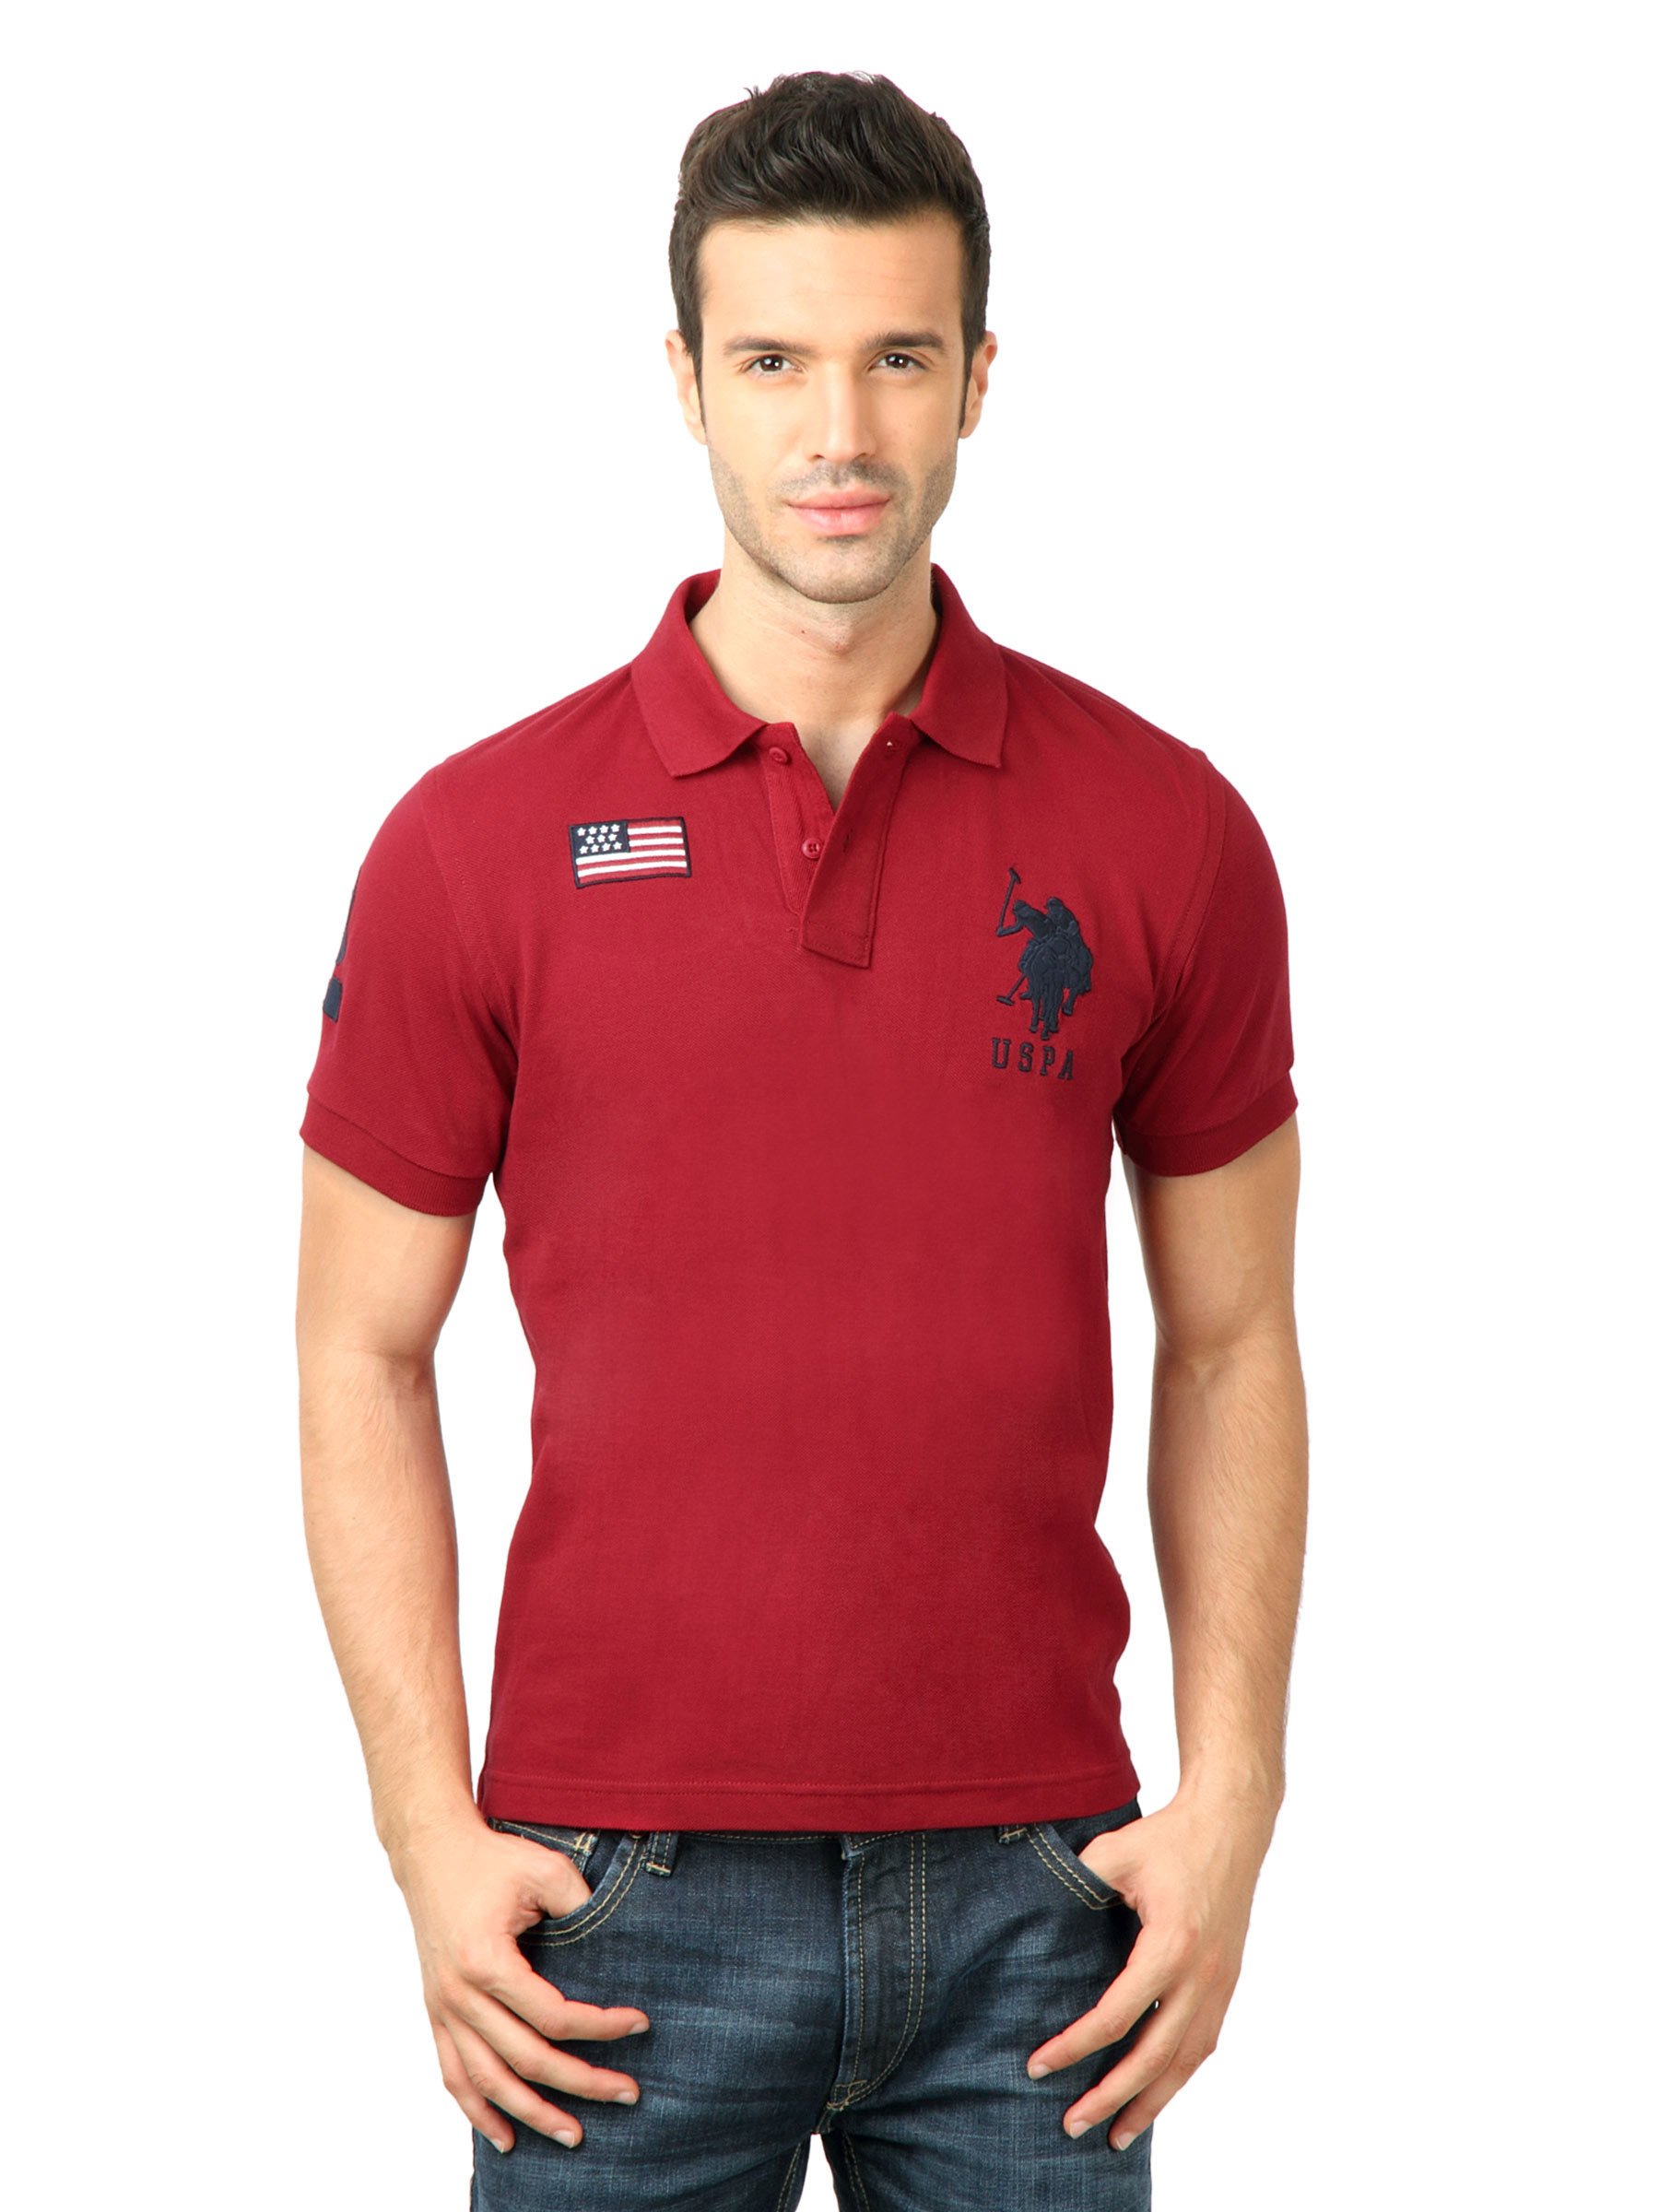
U.S. Polo Assn. Men Solid Red Tshirt
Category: Apparel / Topwear / Tshirts
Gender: Men
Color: Red
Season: Winter 2016
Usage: Casual